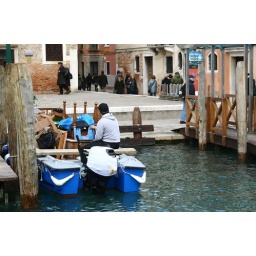
No cars or trucks are allowed in Venice - if you have things to move, you go by boat.